Needi Naadi Oke Katha

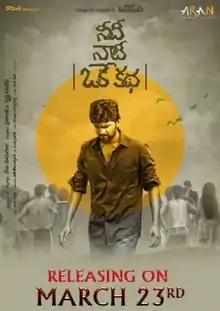
Theatrical release poster

Needi Naadi Oke Katha is a 2018 Indian Telugu-language satirical social problem film written and directed by Venu Udugula (in his directorial debut) and produced by Krishna Vijay, Atluri Narayana Rao, and Prashanti, under Aran Media Works. It stars Sree Vishnu and Satna Titus while Posani Krishna Murali and Devi Prasad appear in supporting roles.